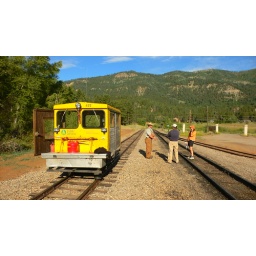
in the morning we climbed in this rail motor car to get to the power plant